Hyderabadi Muslims

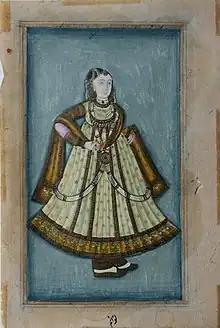
Mah Laqa Bai

Hyderabadi Muslims, are noted for their hospitable nature also known as Deccani Tehzeeb. While Hyderabadi Muslims take pride in their "Nawabi" language, literature, poetry, architecture, and cuisine, the performing arts are often overlooked, especially regarding Hyderabadi culture. In fact, the culture of the Hyderabadi Muslims is being lost. The founding of the city of Hyderabad can be attributed to Ali who is popularly known as Hyder meaning The Lion and four minarets of Charminar represents four caliphs. Tales of the legendary dancers Taramati, and Premamati, are also an insight into the rich culture under the Qutb Shahi era. Mah Laqa Bhai, a prominent Hyderabadi Muslim poet of the 18th century, patronized the Kathak dance form in the courts of the Nizam, which is now being lost amongst Hyderabadi Muslims.